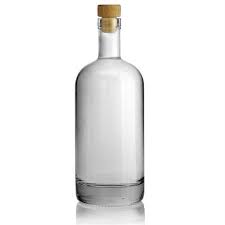
Waste category: glass